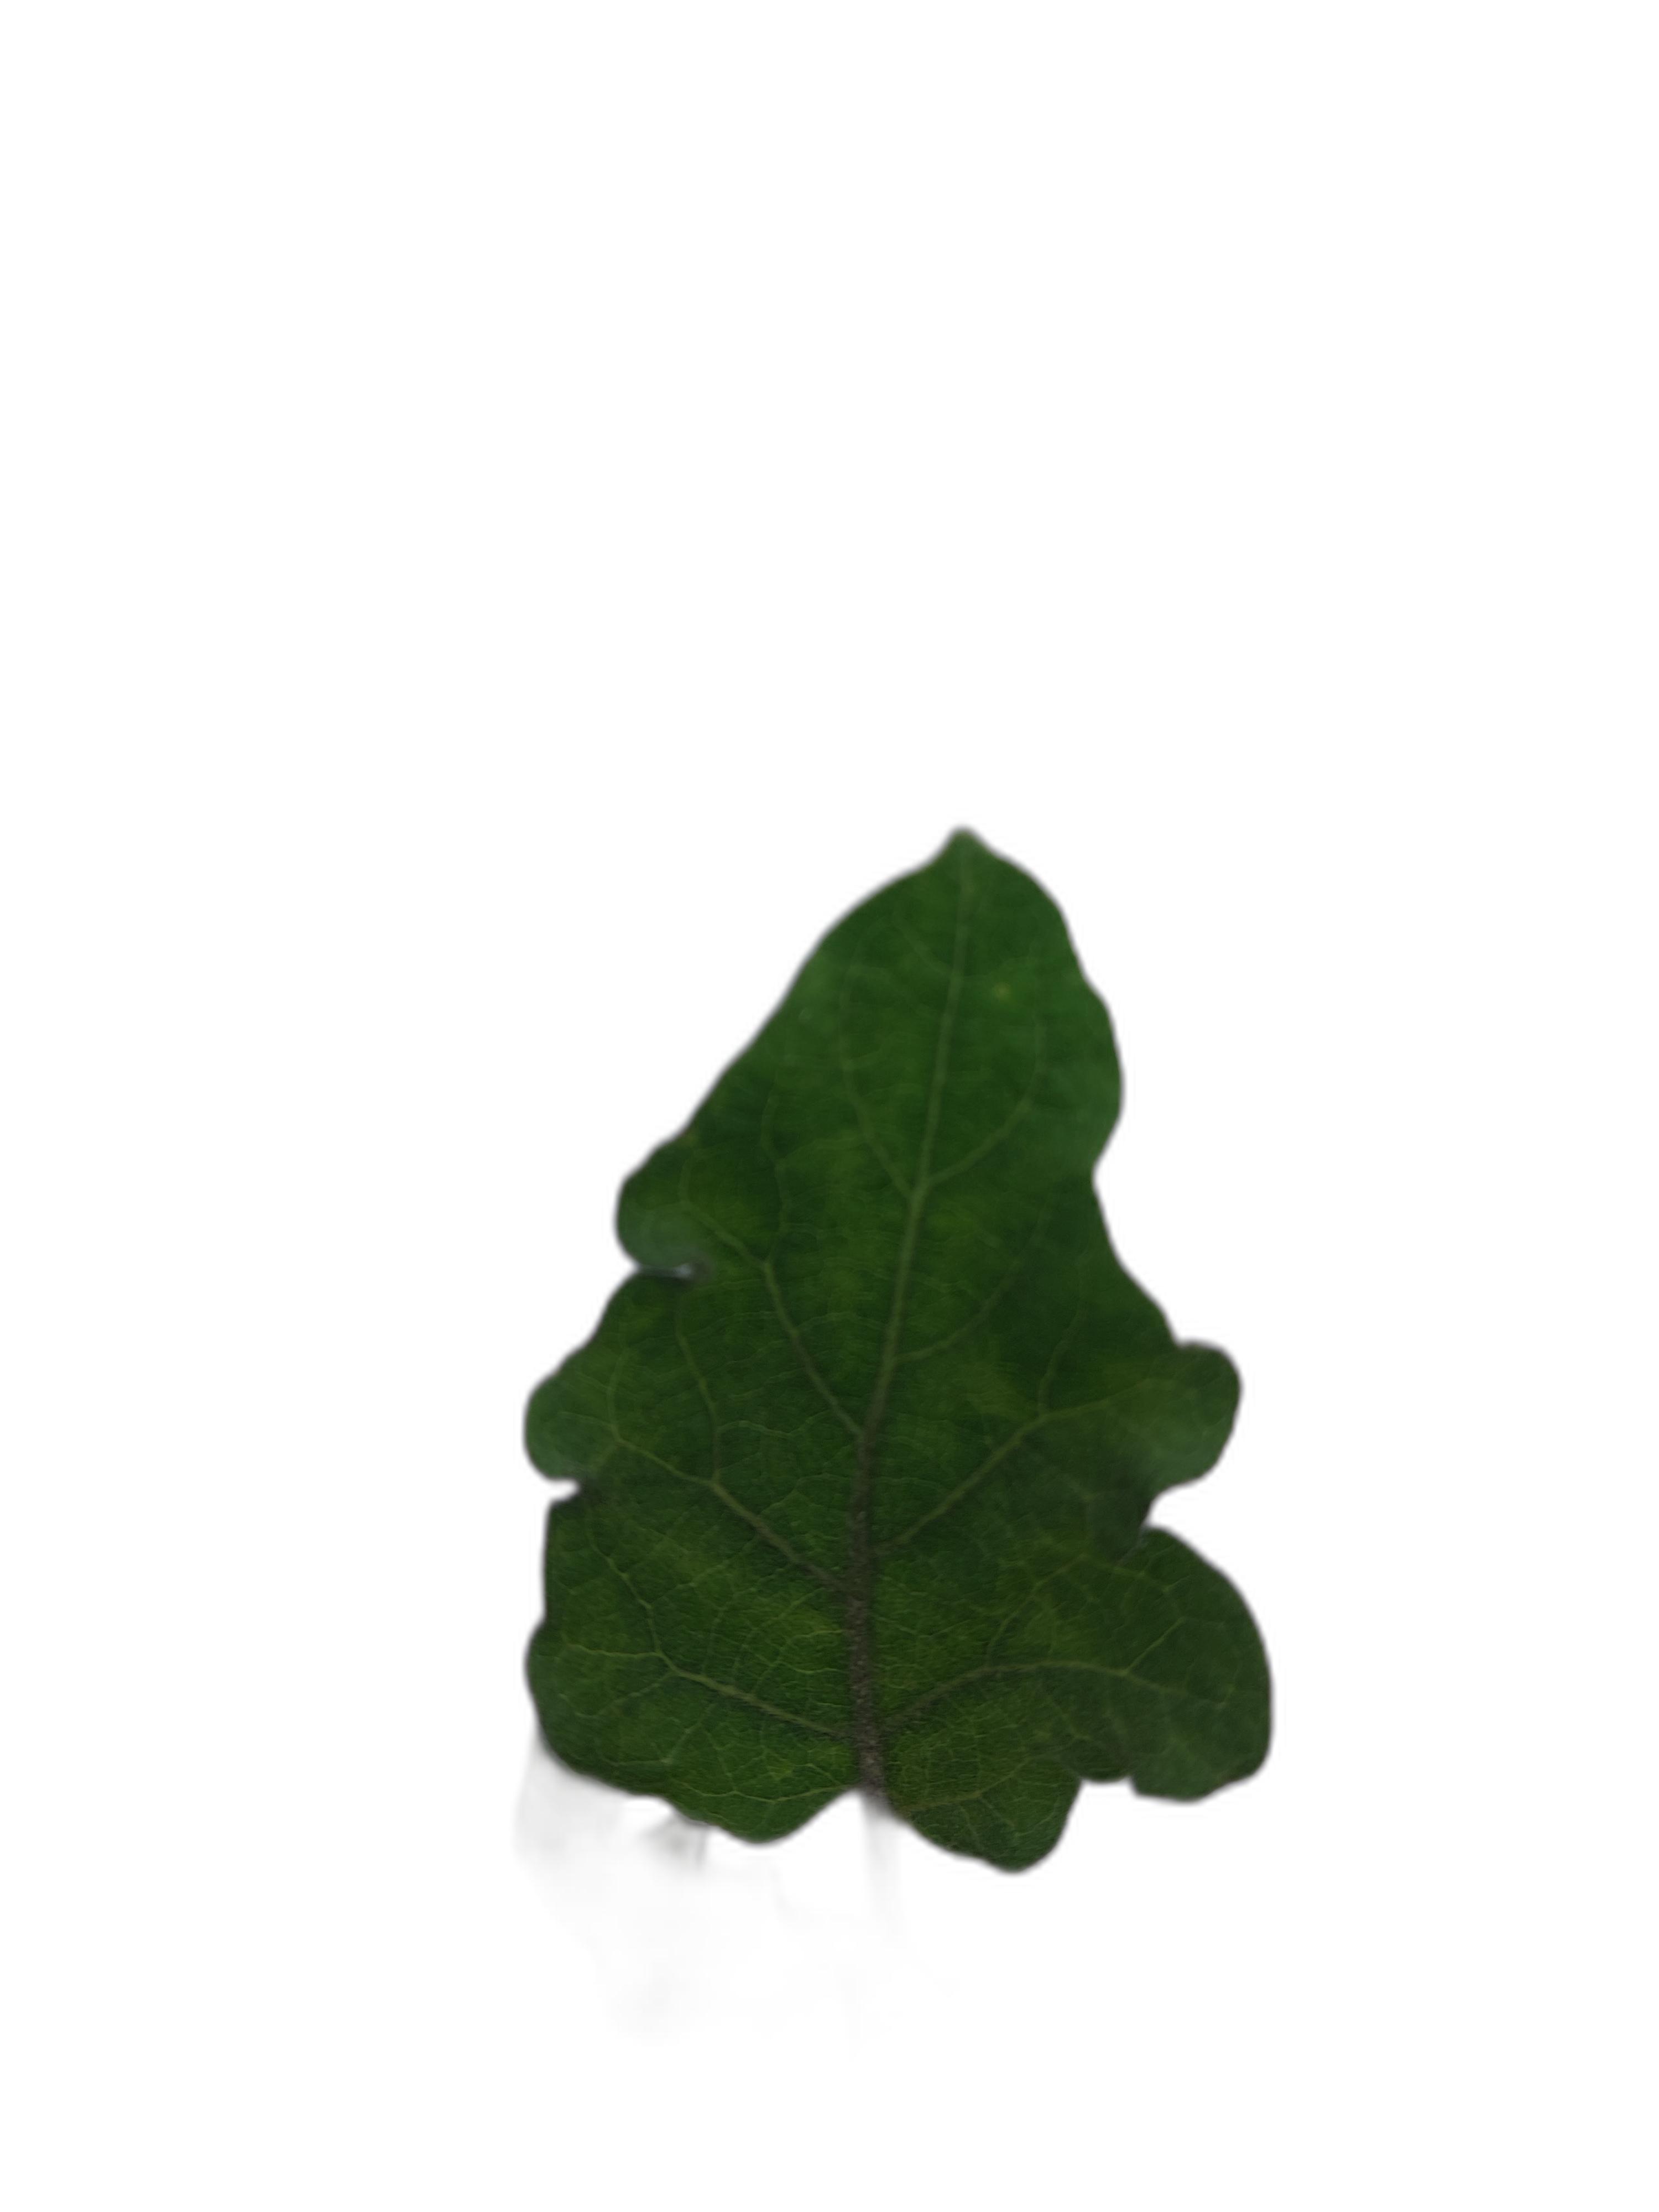
Label: Healthy Leaf